Sexual violence in Finland

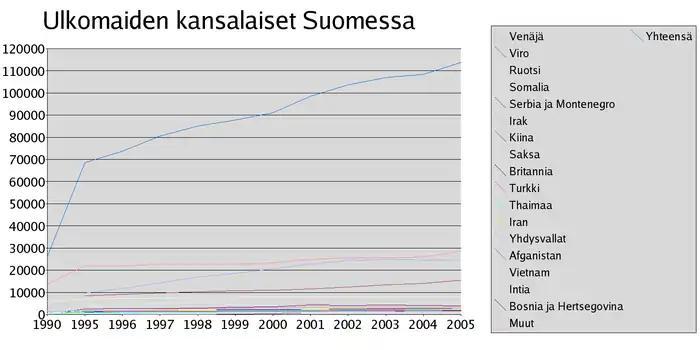
Foreigners in Finland 1990–2005. The blue line at the top represents the total number of foreigners, and the other lines represent the number of foreigners in Finland by country.

Of the cases reported to the police, the assaulter and the assaulted normally know each other and only in one in every four reported cases is the assaulter a stranger. In almost all the cases, the suspected perpetrator is a male.